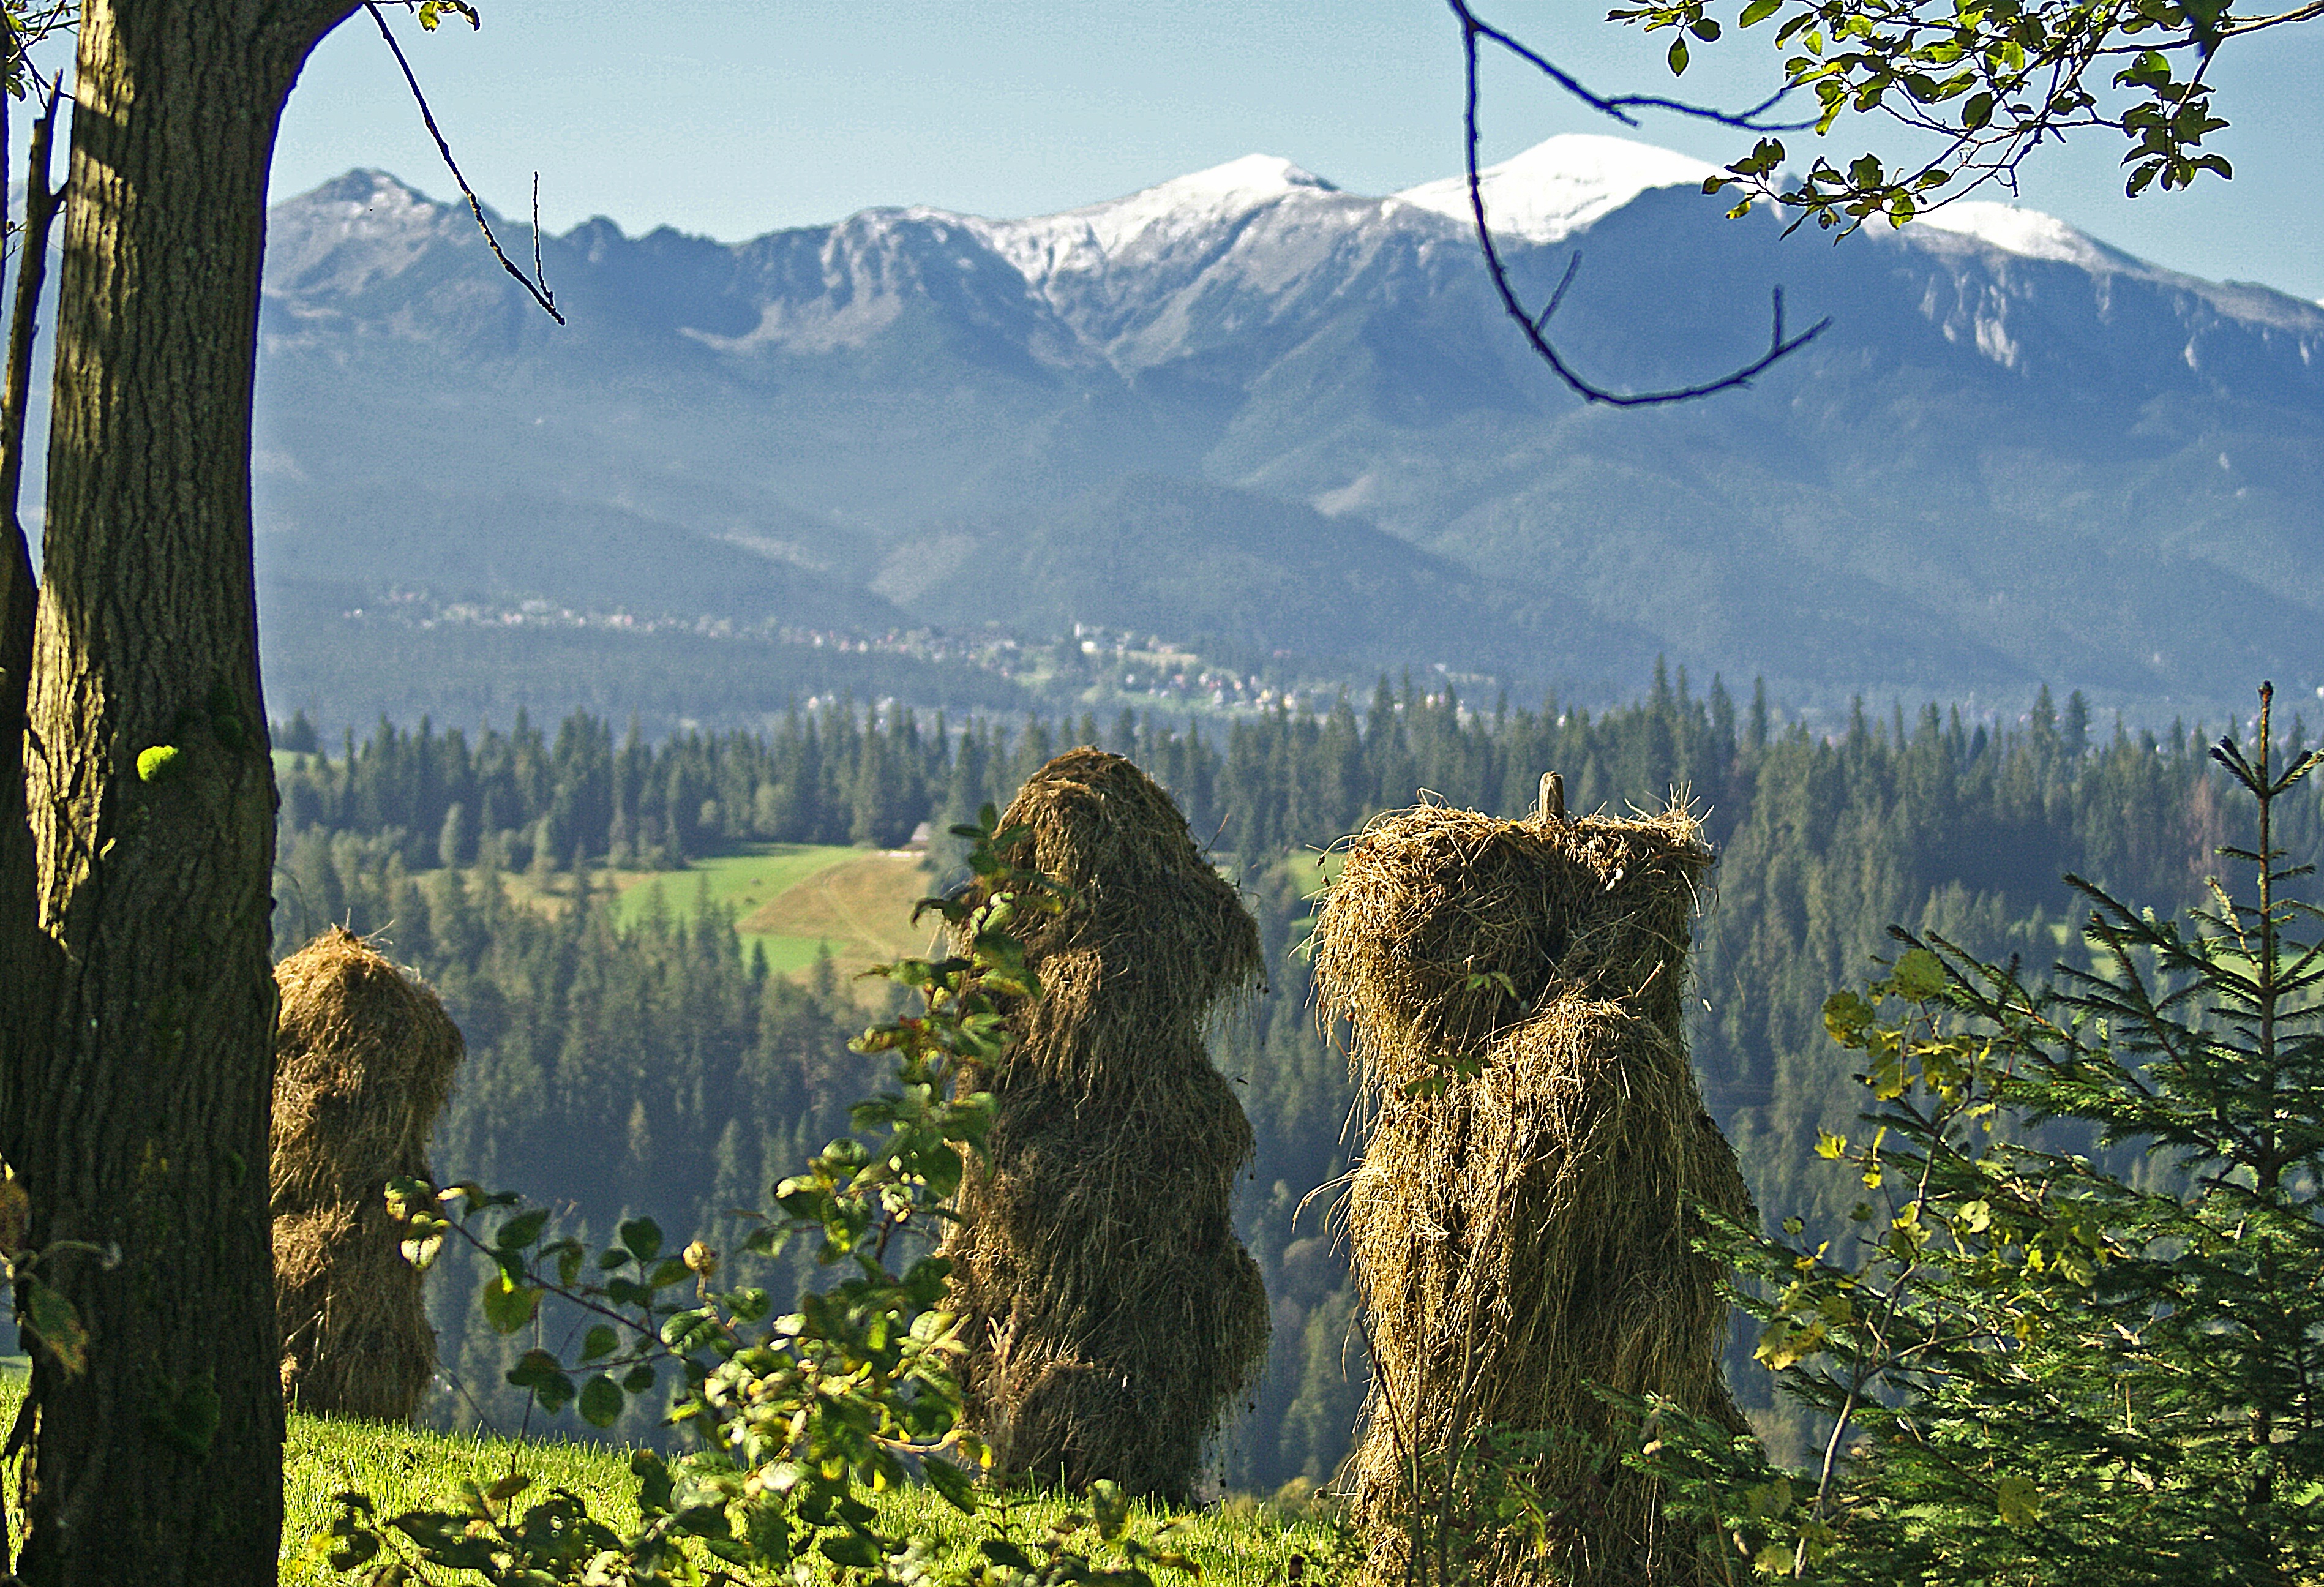
work, landscape, tree, nature, forest, wilderness, mountain, hay, meadow, hill, flower, lake, adventure, valley, mountain range, autumn, national park, flora, ridge, sunny, mountains, alps, woodland, habitat, haymaking, ecosystem, tatry, podhale, polish tatras, biome, natural environment, geographical feature, mountainous landforms, kopki hay, grass drying, grass skoszona